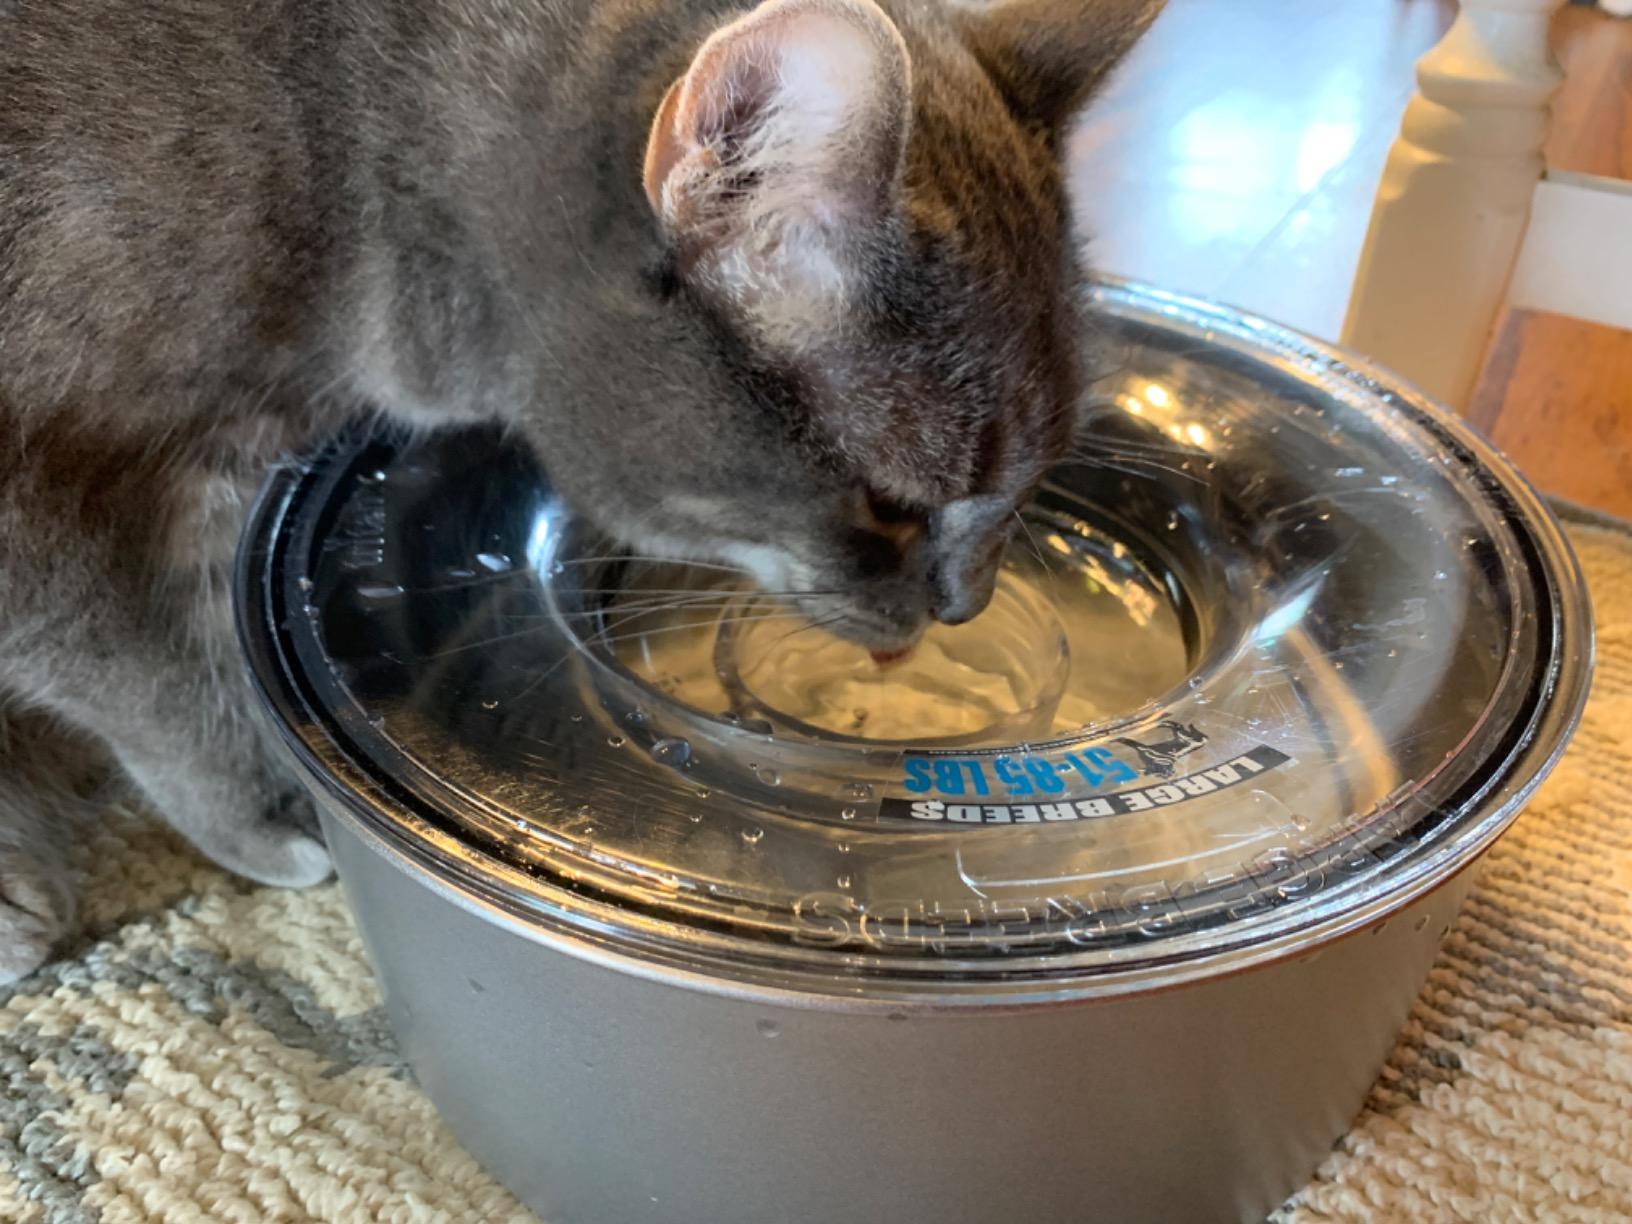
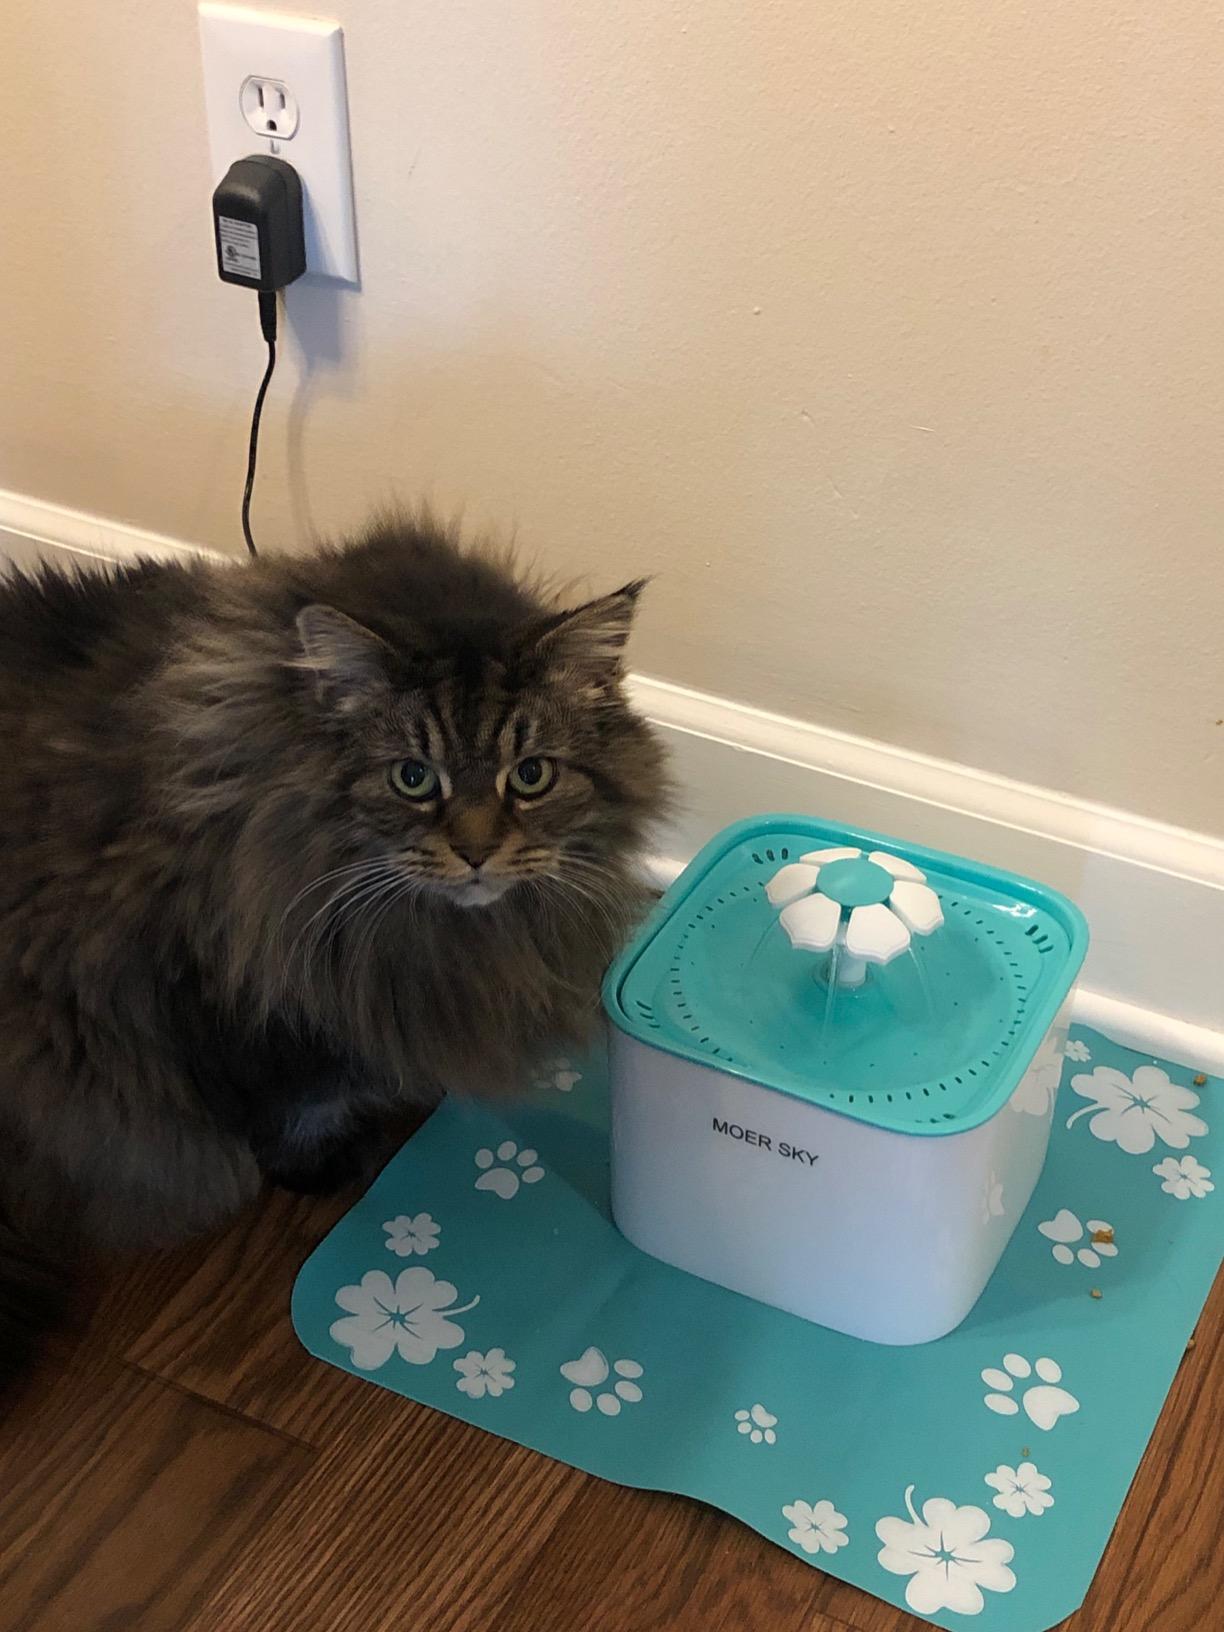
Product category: items_bowl
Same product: no